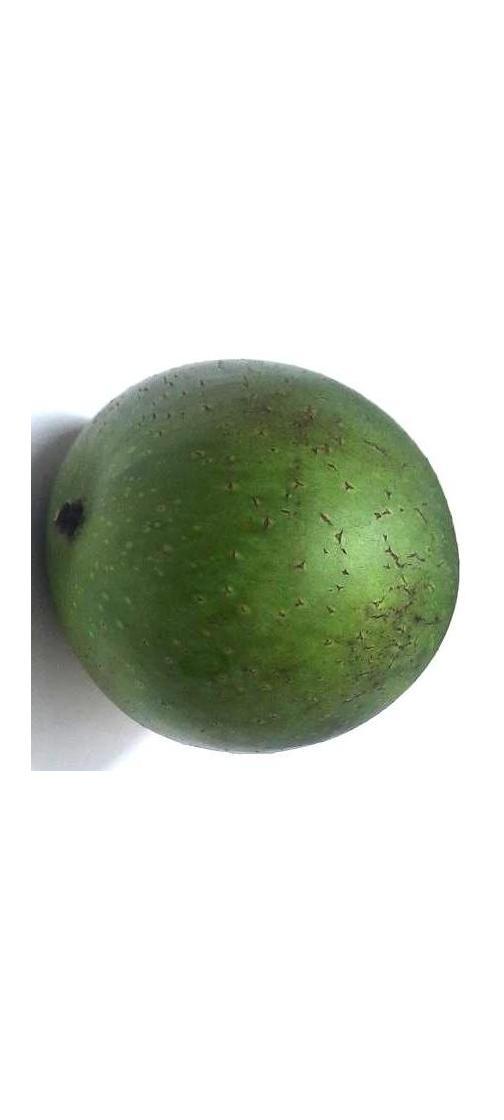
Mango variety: Ashshina Zhinuk